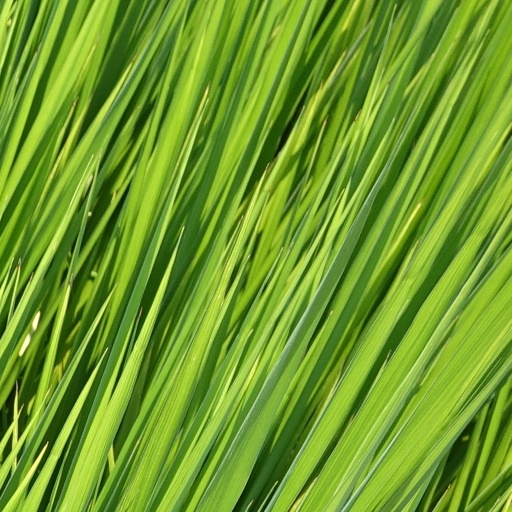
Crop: rice